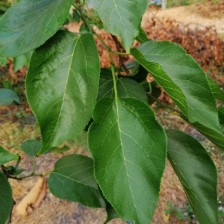
Variety: TaiwanMeacho